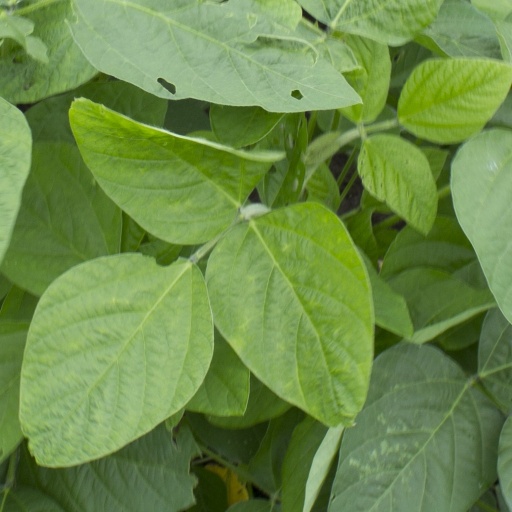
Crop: soybean